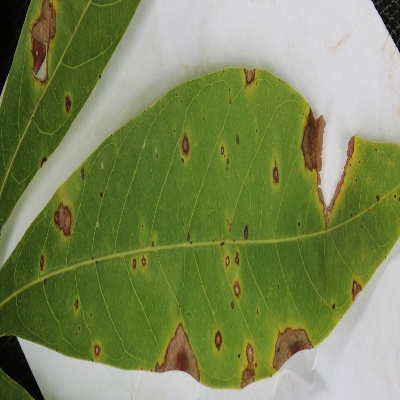
Crop: Cassava
Condition: brown spot